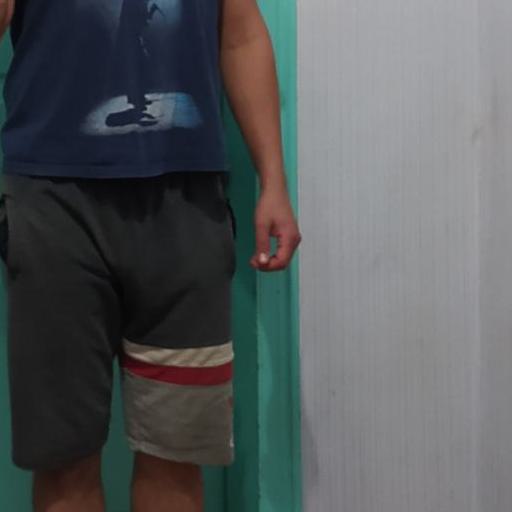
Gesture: no_gesture